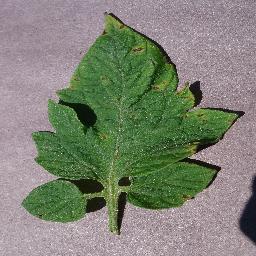
Label: Tomato___Septoria_leaf_spot